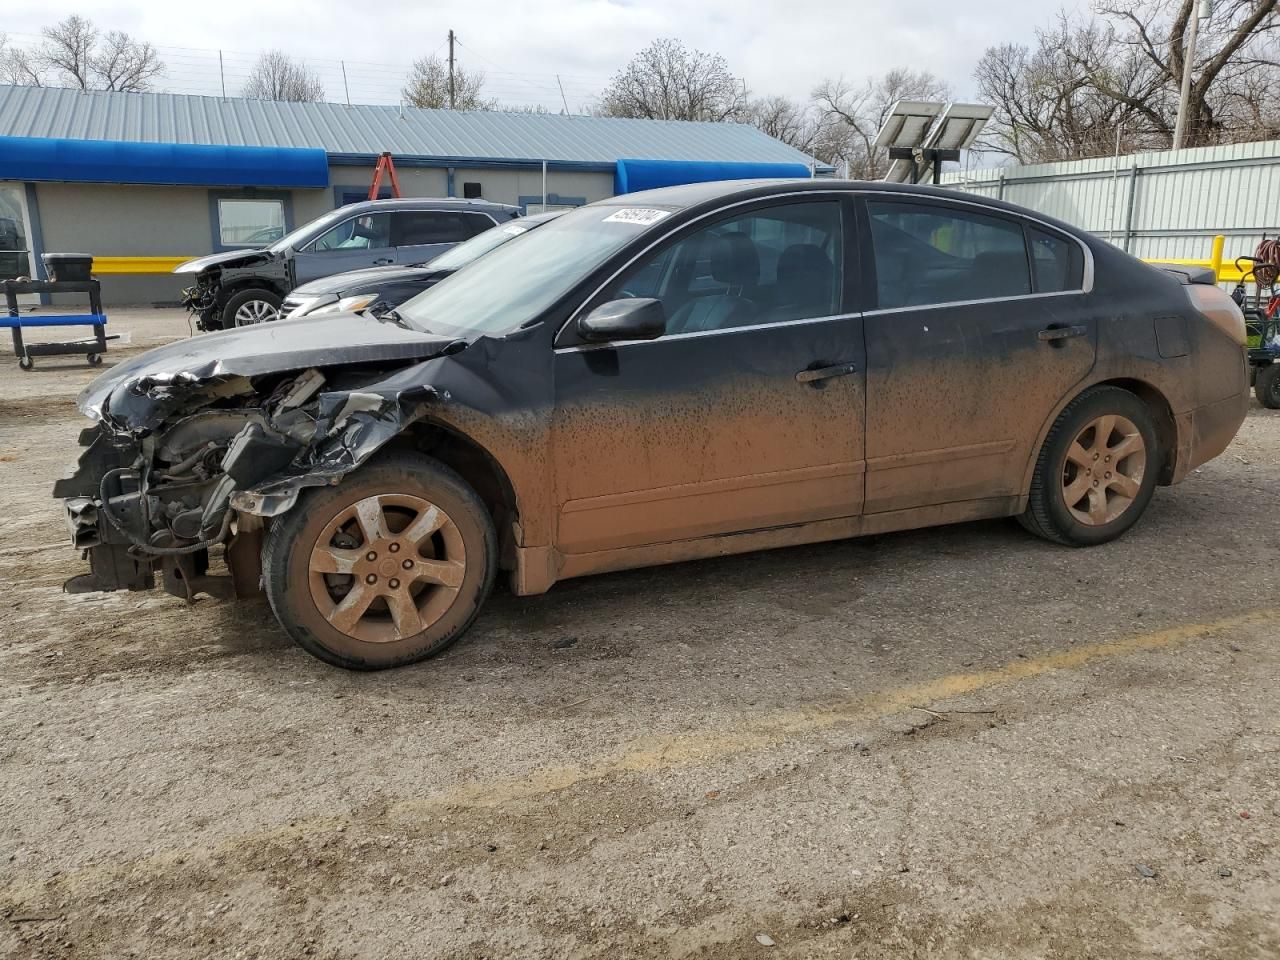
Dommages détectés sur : pare-choc avant, feu avant gauche, capot, aile avant gauche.
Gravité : majeur